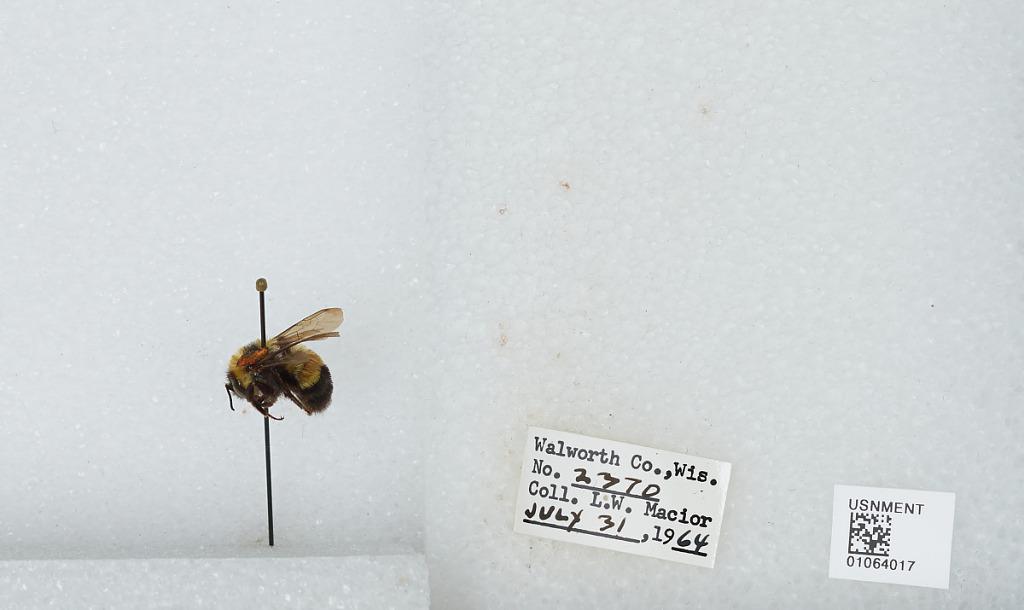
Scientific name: Bombus (Bombus) affinis Cresson
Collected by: L. Macior
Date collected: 1964-7-31
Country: United States
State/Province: Wisconsin
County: Walworth
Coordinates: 42.67, -88.54